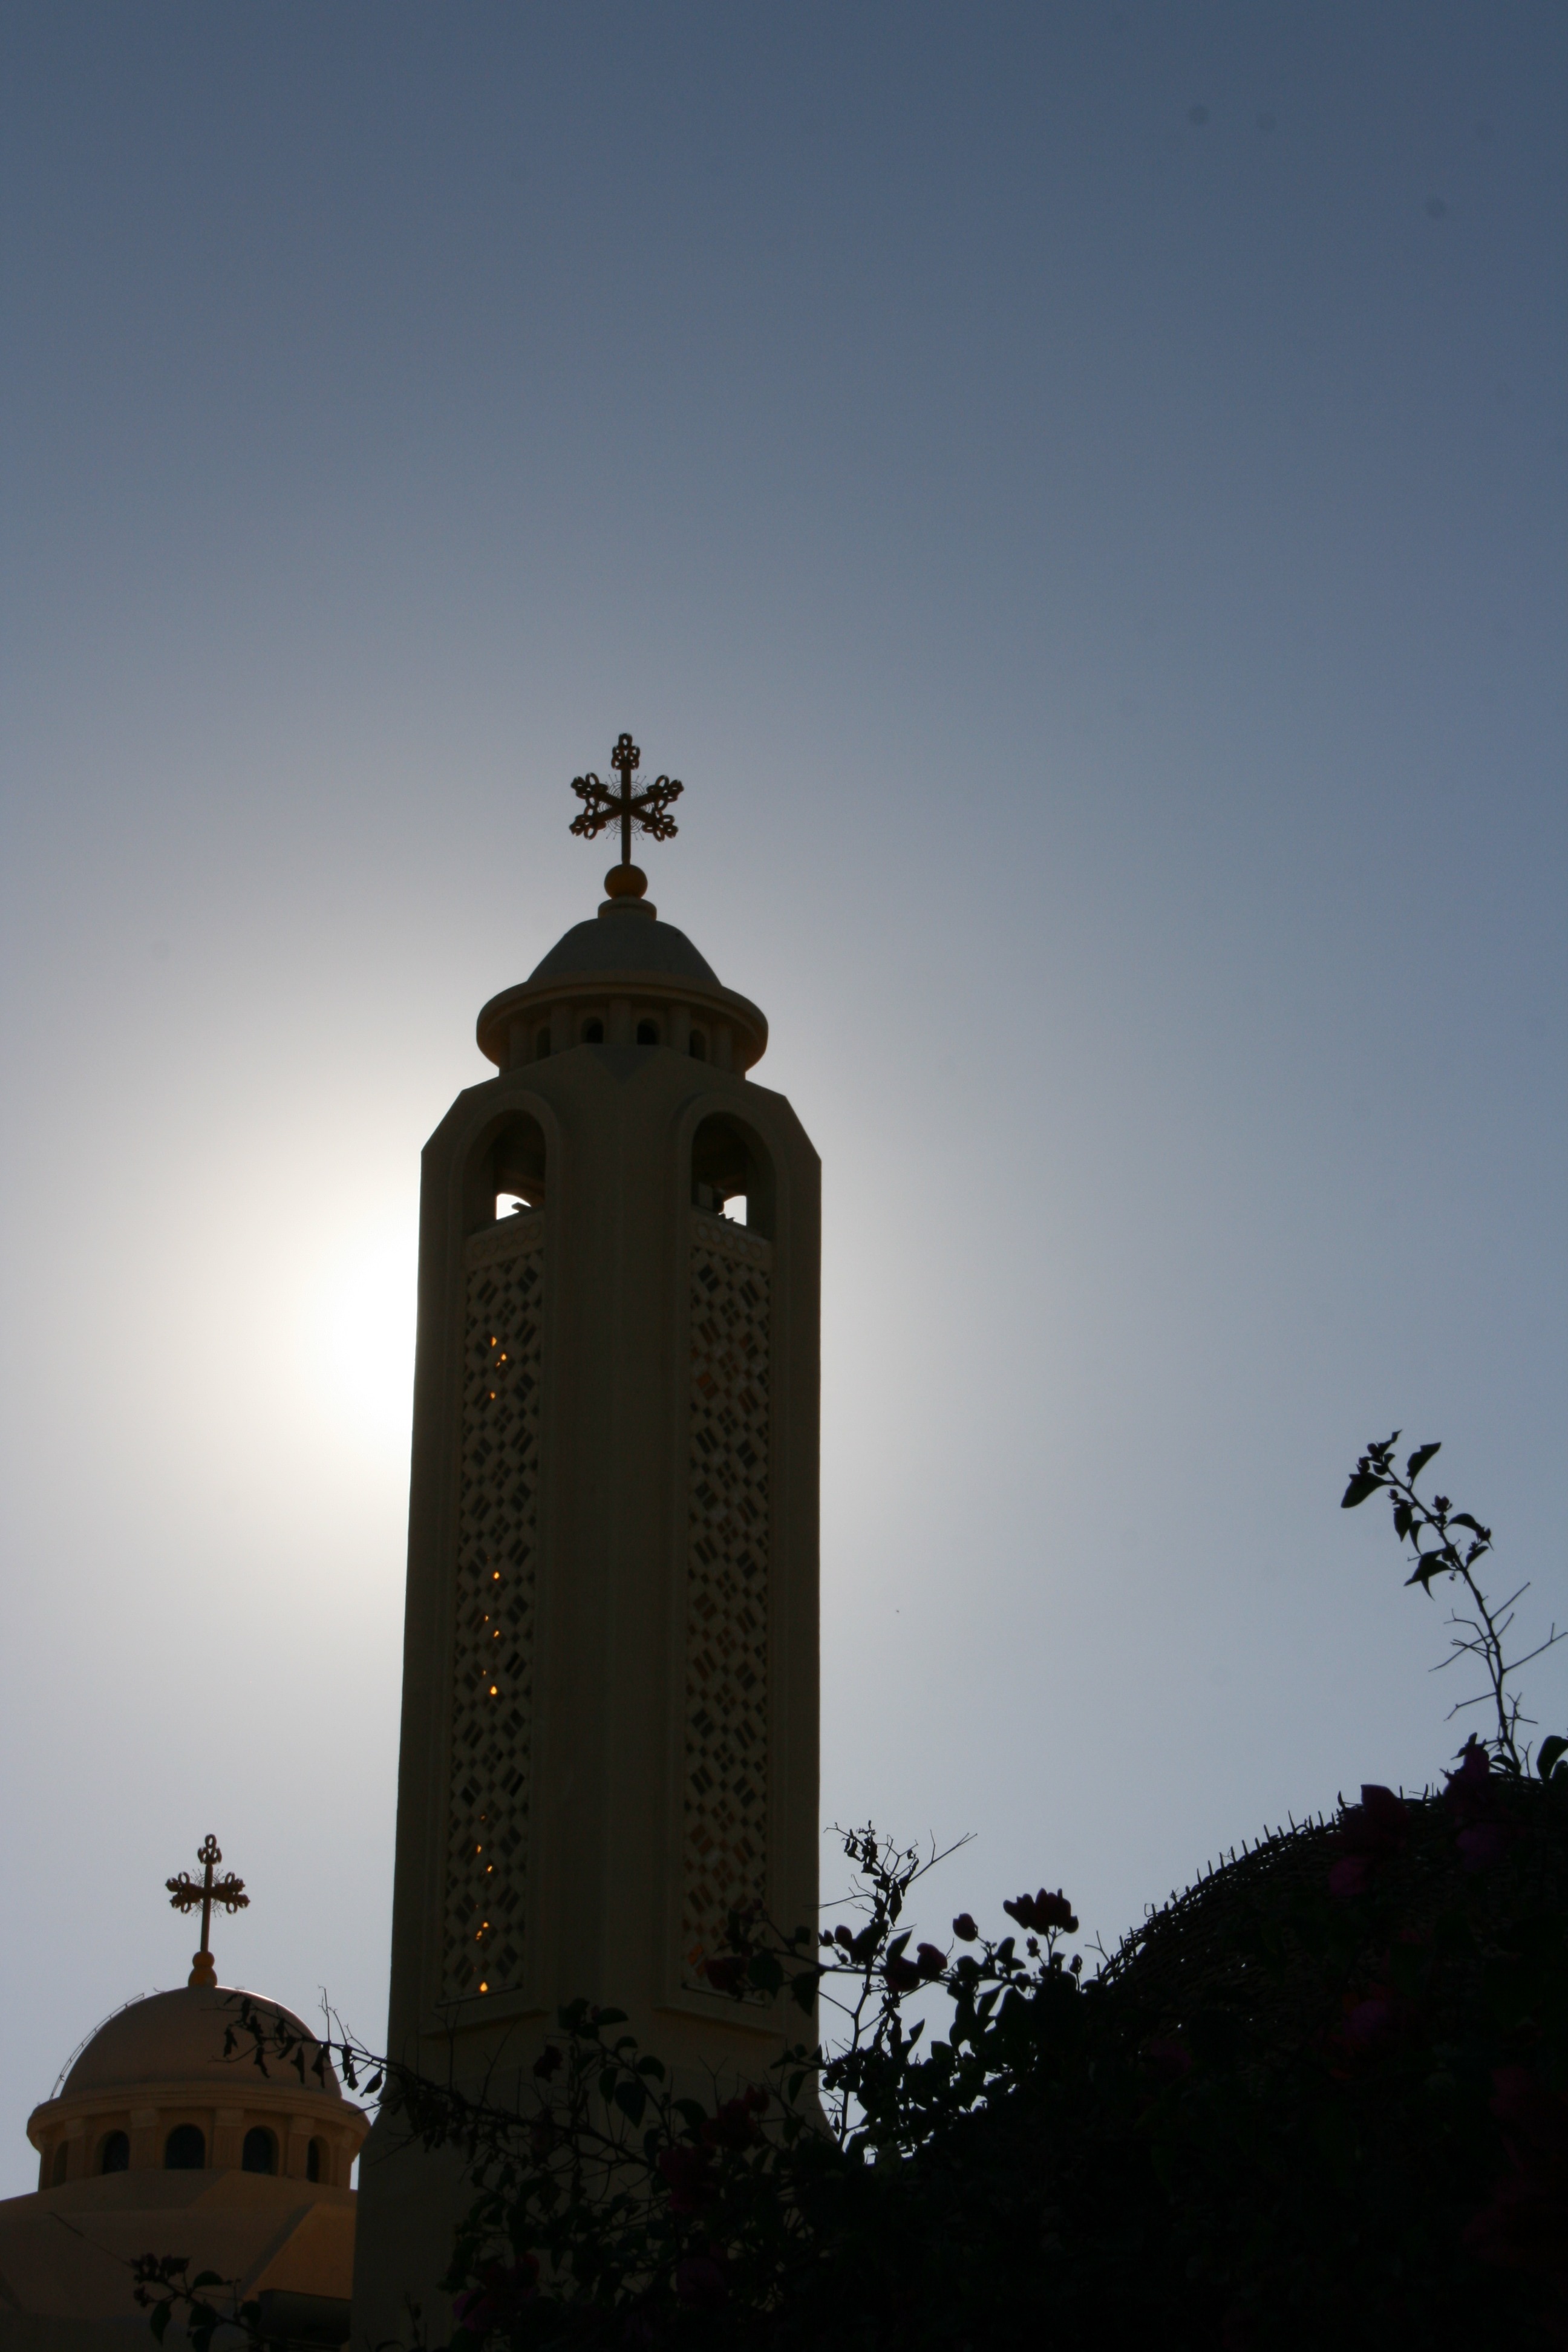
silhouette, monument, dusk, evening, tower, landmark, bell tower, spire, faith, steeple, mosque, minaret, atmosphere of earth